The Winchester Tapes

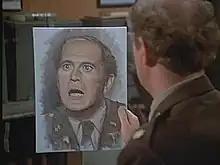
"Don't change the color of your face!! I'm out of umber!!"

"The Winchester Tapes" is an episode from the TV series "M*A*S*H". The sixth episode of the sixth season, it originally aired on CBS October 18, 1977, with a repeat on December 27, 1977, and was written by Everett Greenbaum and Jim Fritzell and directed by Burt Metcalfe.